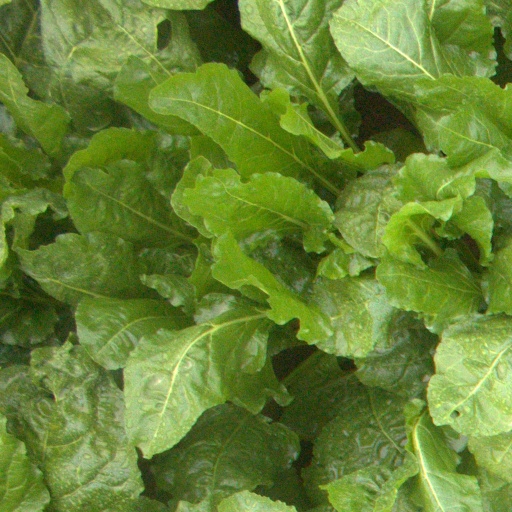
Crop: sugar beet